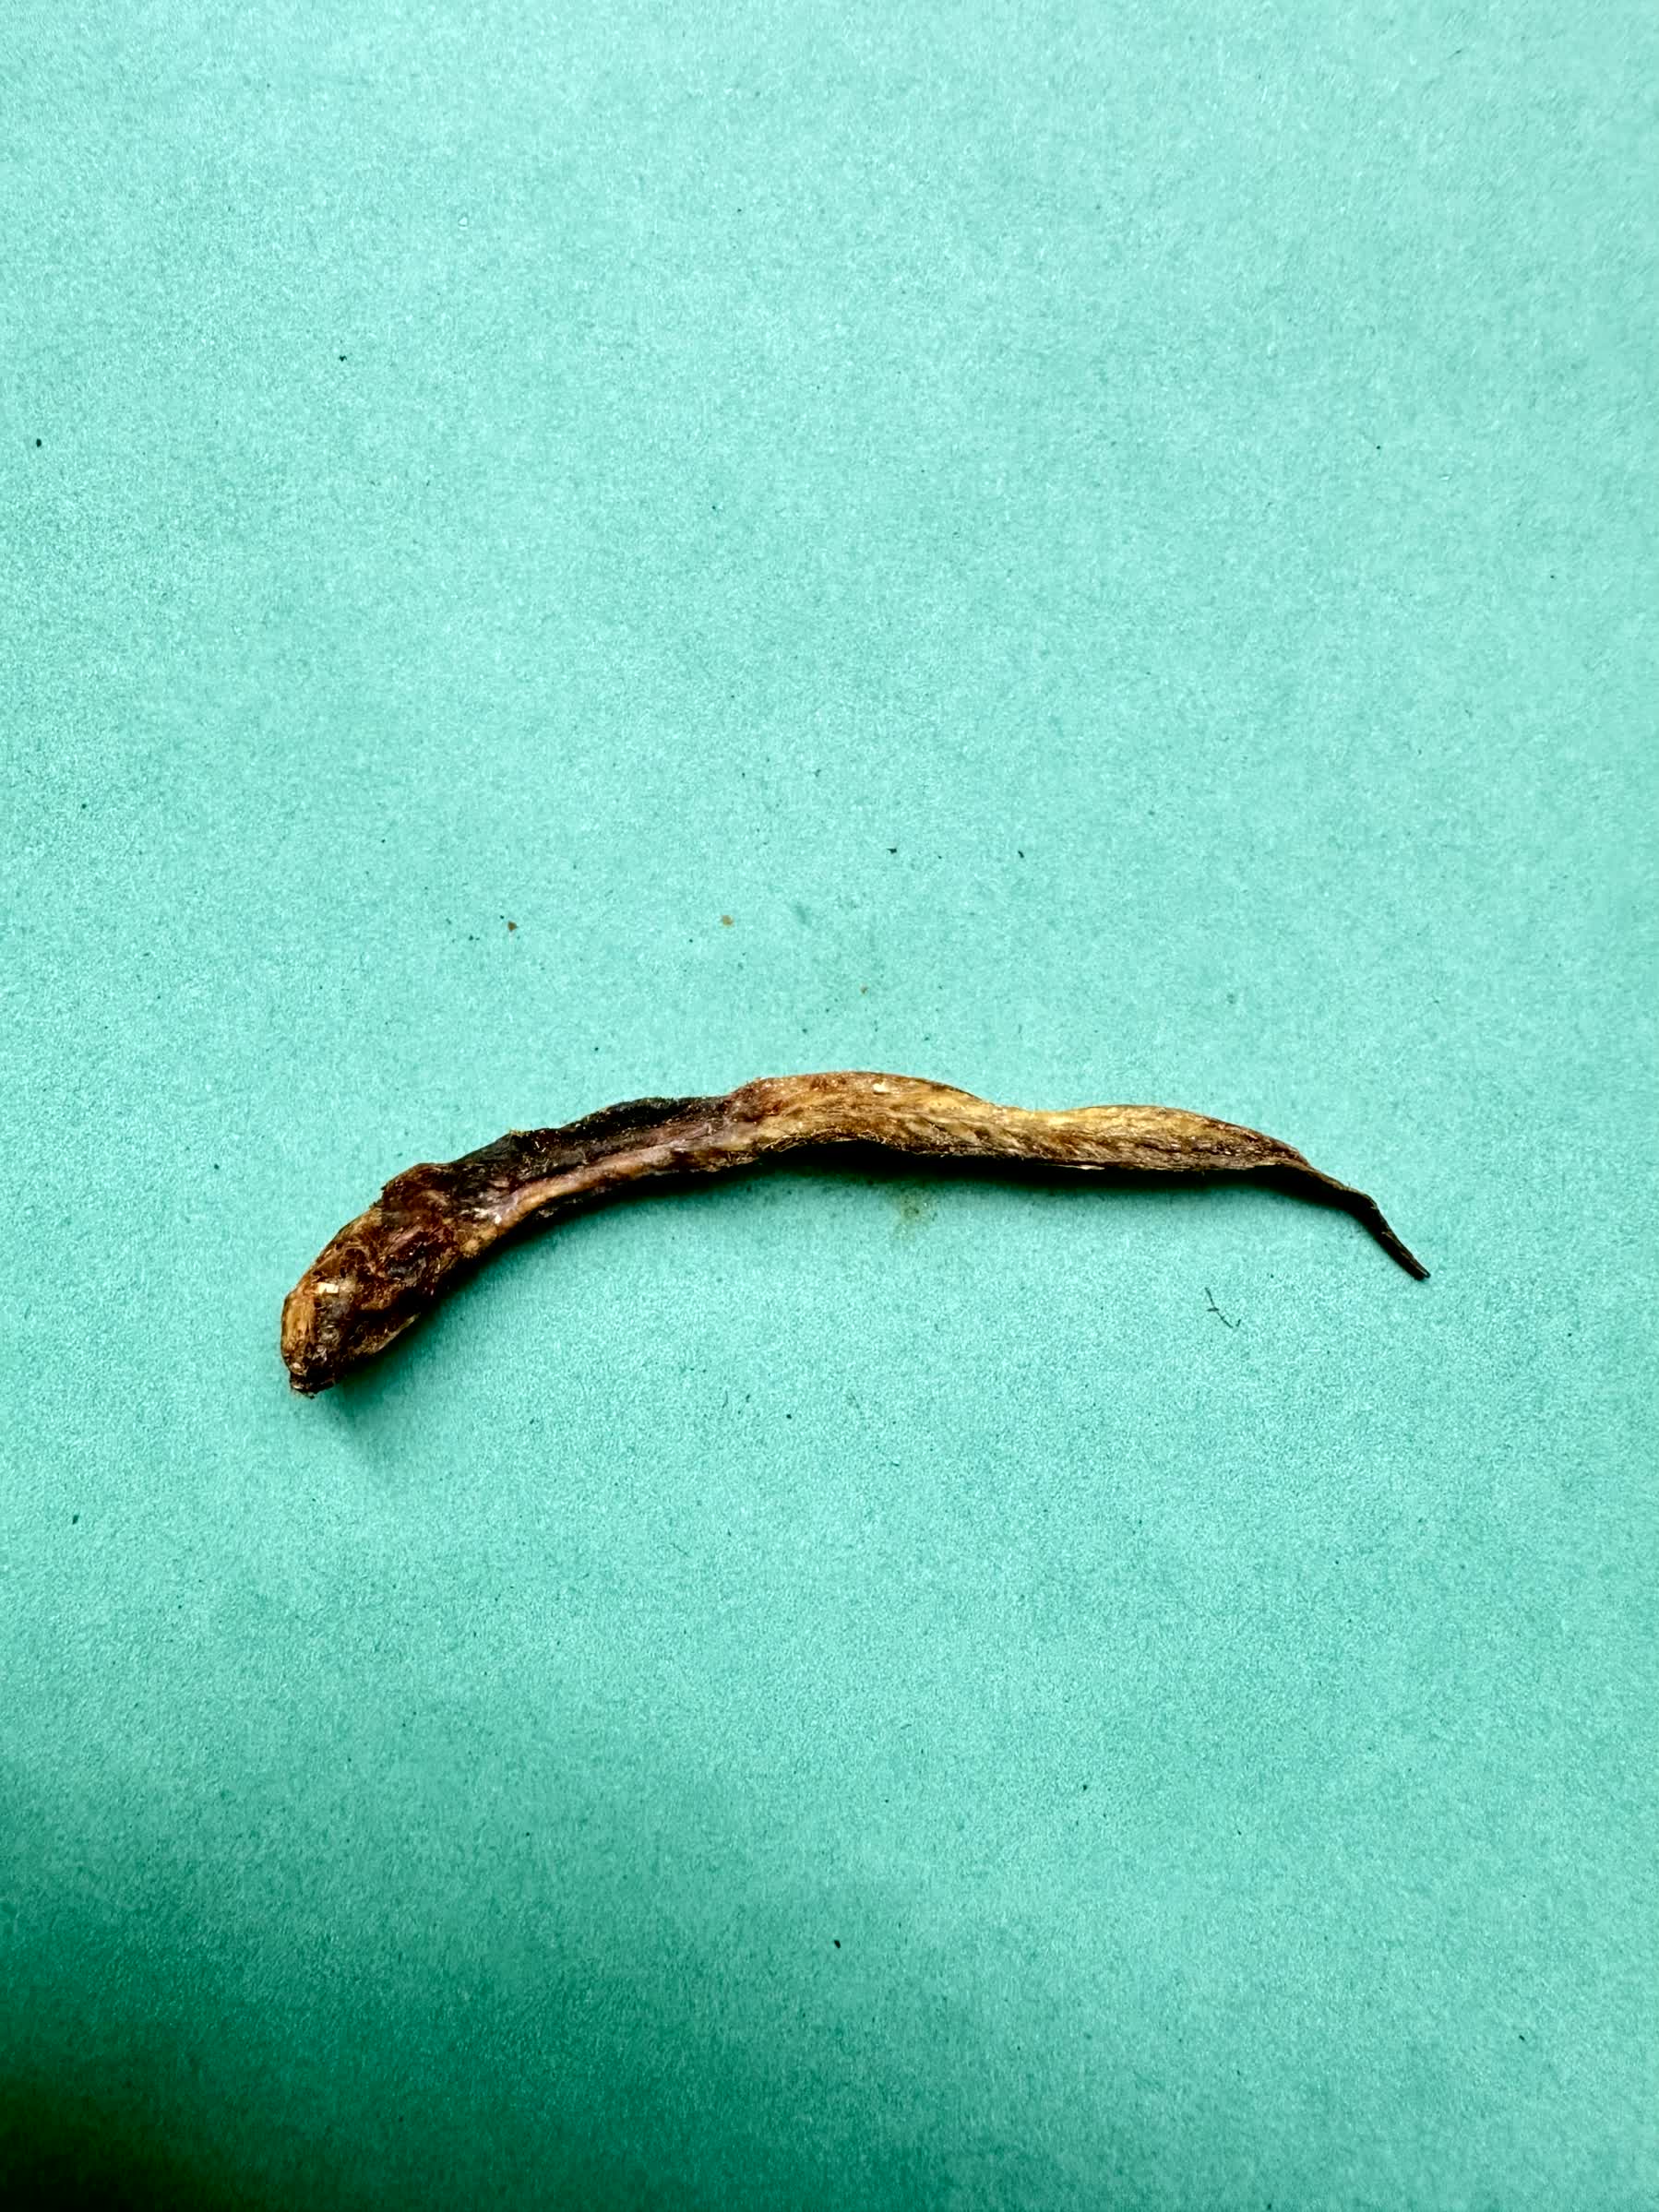
Species: Chewa